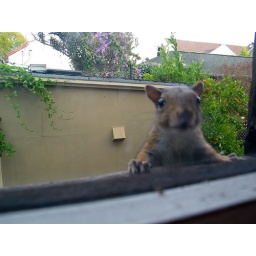
This cute squirrel decided to peak in our kitchen window over the weekend